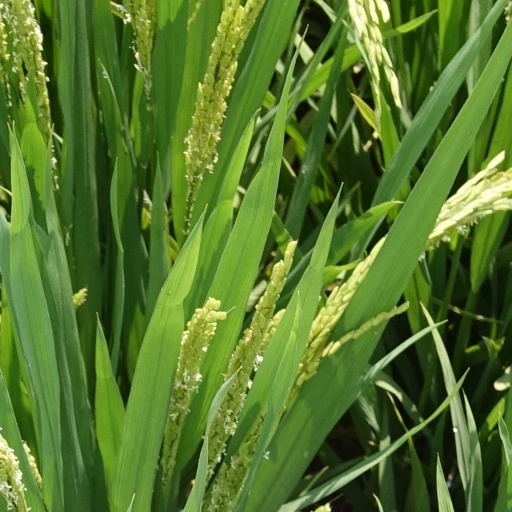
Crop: rice